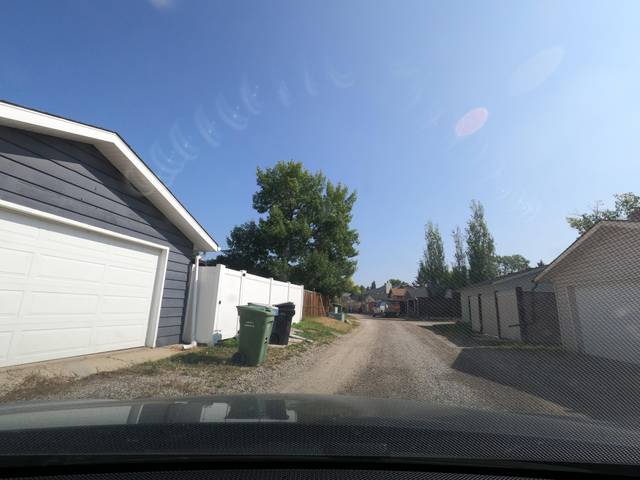
Region: Canada
Coordinates: 50.904, -114.042